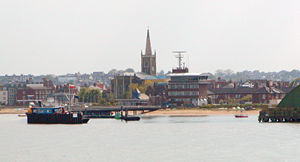
Harwich
Harwich er en engelsk havneby i den sydøstlige del af landet. Selve havnen hed tidligere Parkeston Quay, nu omdøbt til Harwich International Port.